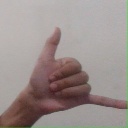
अक्षर: द